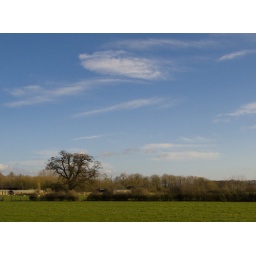
Bright blue sky in February